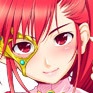
Portrait style: Anime Portrait